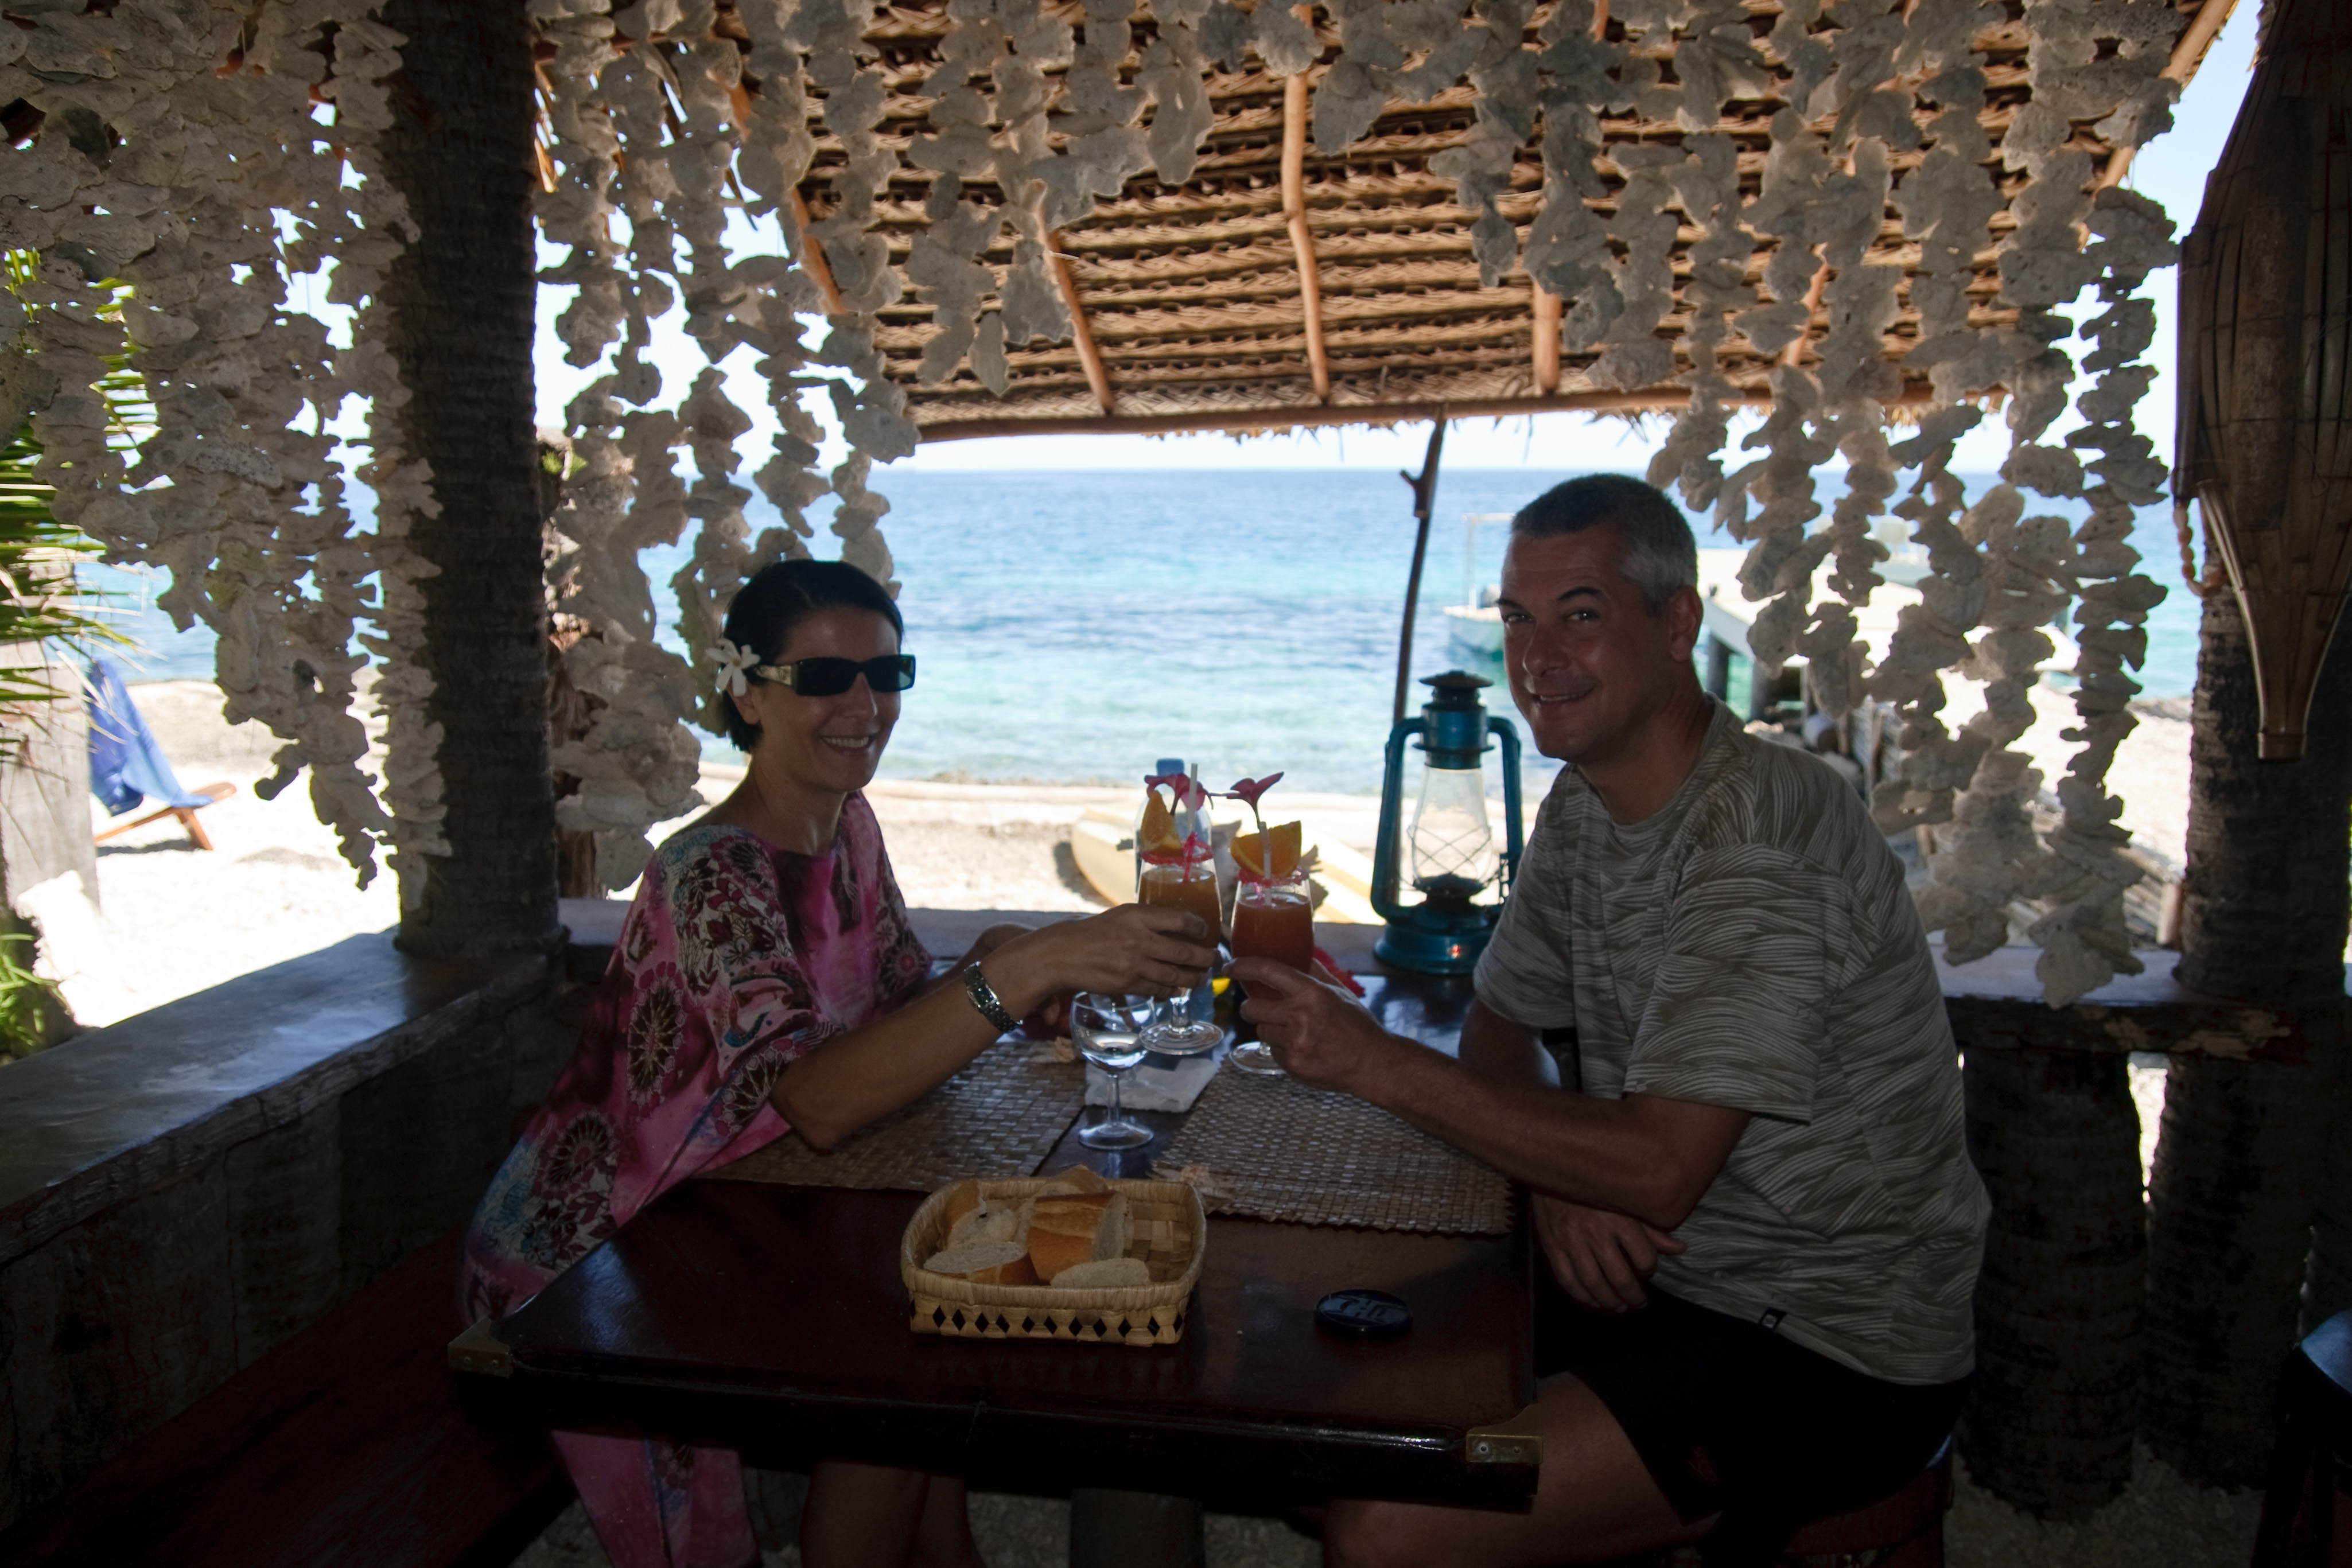
people, restaurant, nikon, tourism, temple, d300, polinesia, fakarava